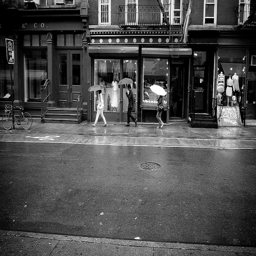
A woman walking past a store holding an umbrella.
Black and white photo of people walking in the rain
Several people carry umbrellas as they walk in front of a shop on a city street.
Three people holding umbrellas walking down a rainy sidewalk.
A store-lined street, with people holding umbrellas on the sidewalk.